Highways in Poland

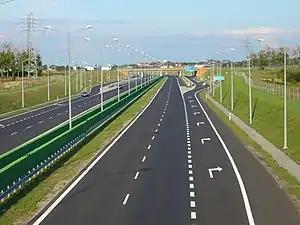
A2, Poznań bypass, opened in 2004 (then widened to 2x3 in 2019)

Near the end of the 1970s the first construction of motorways started and continued to the next decade. The roads opened in the 1980s were the first motorways and expressways which generally meet the contemporary standards (at least with respect to their more important attributes), although in multiple cases the poor quality of their construction forced major renovations to be performed as soon as within the first 20 years of operation.